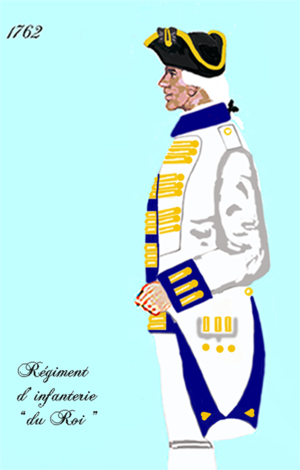
Le régiment du Roi est un régiment d’infanterie du Royaume de France créé en 1663 devenu sous la Révolution le 105ᵉ régiment d'infanterie de ligne.